39th Field Artillery Regiment

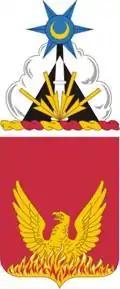
Coat of arms

The 39th Field Artillery Regiment is a field artillery regiment of the United States Army.